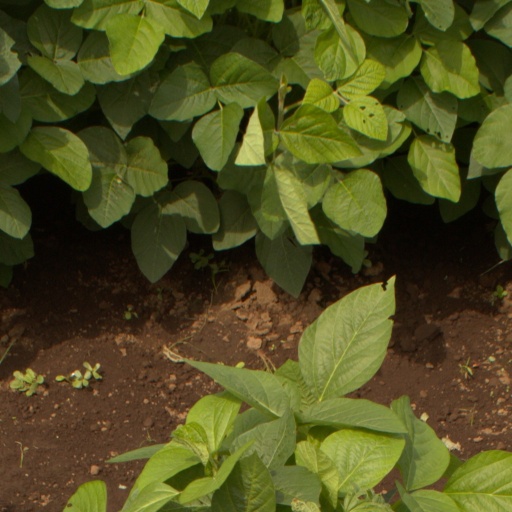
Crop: soybean